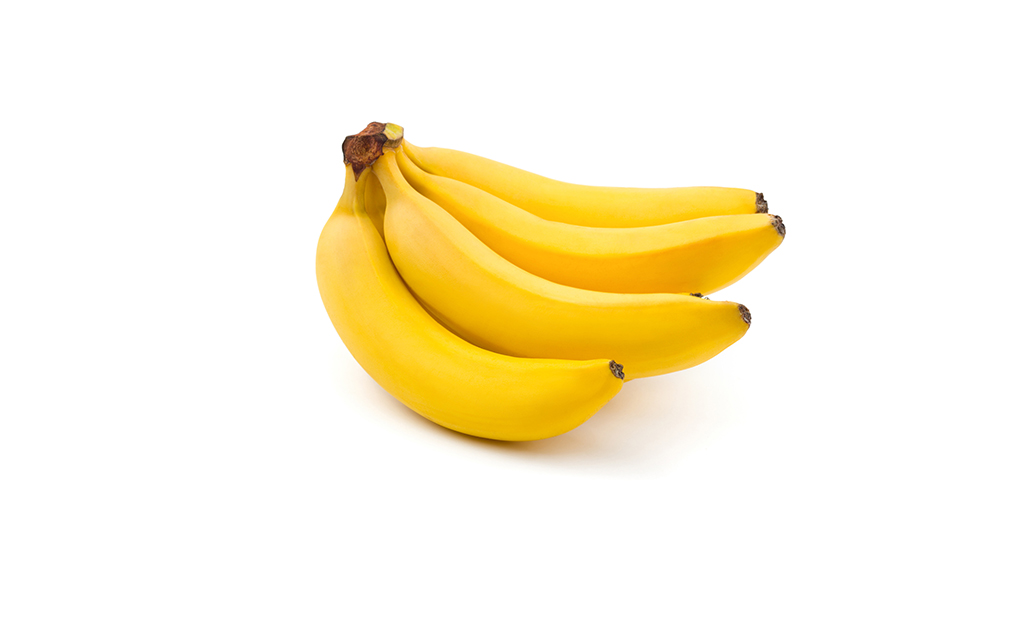
Label: Banana